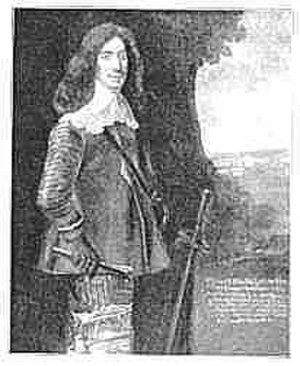
Ahlefeldt / Medlemmer af slægten
Claus Ahlefeldt (1614-1674)
Ahlefeld eller Ahlefeldt er navnet på en gammel holstensk adelsslægt. Den er